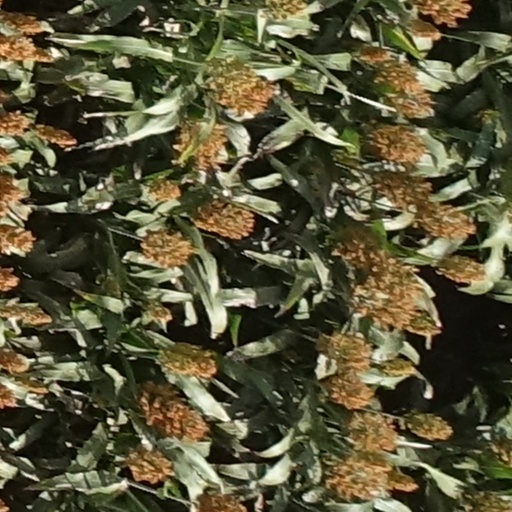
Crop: sorghum